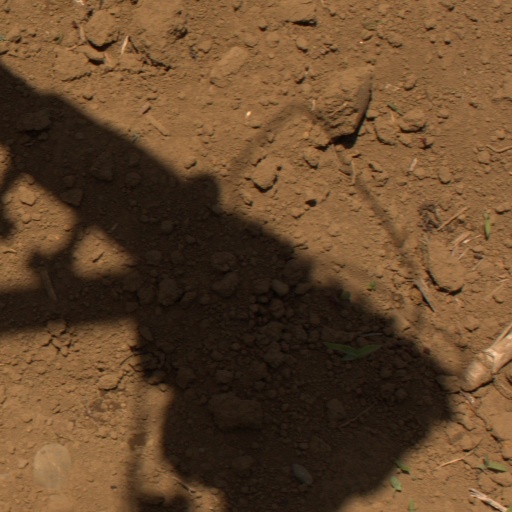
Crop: Jerusalem artichoke